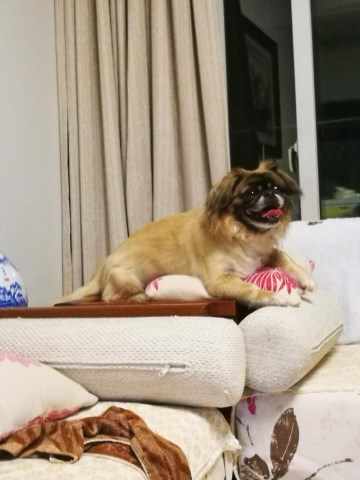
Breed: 480-n000125-Pekinese